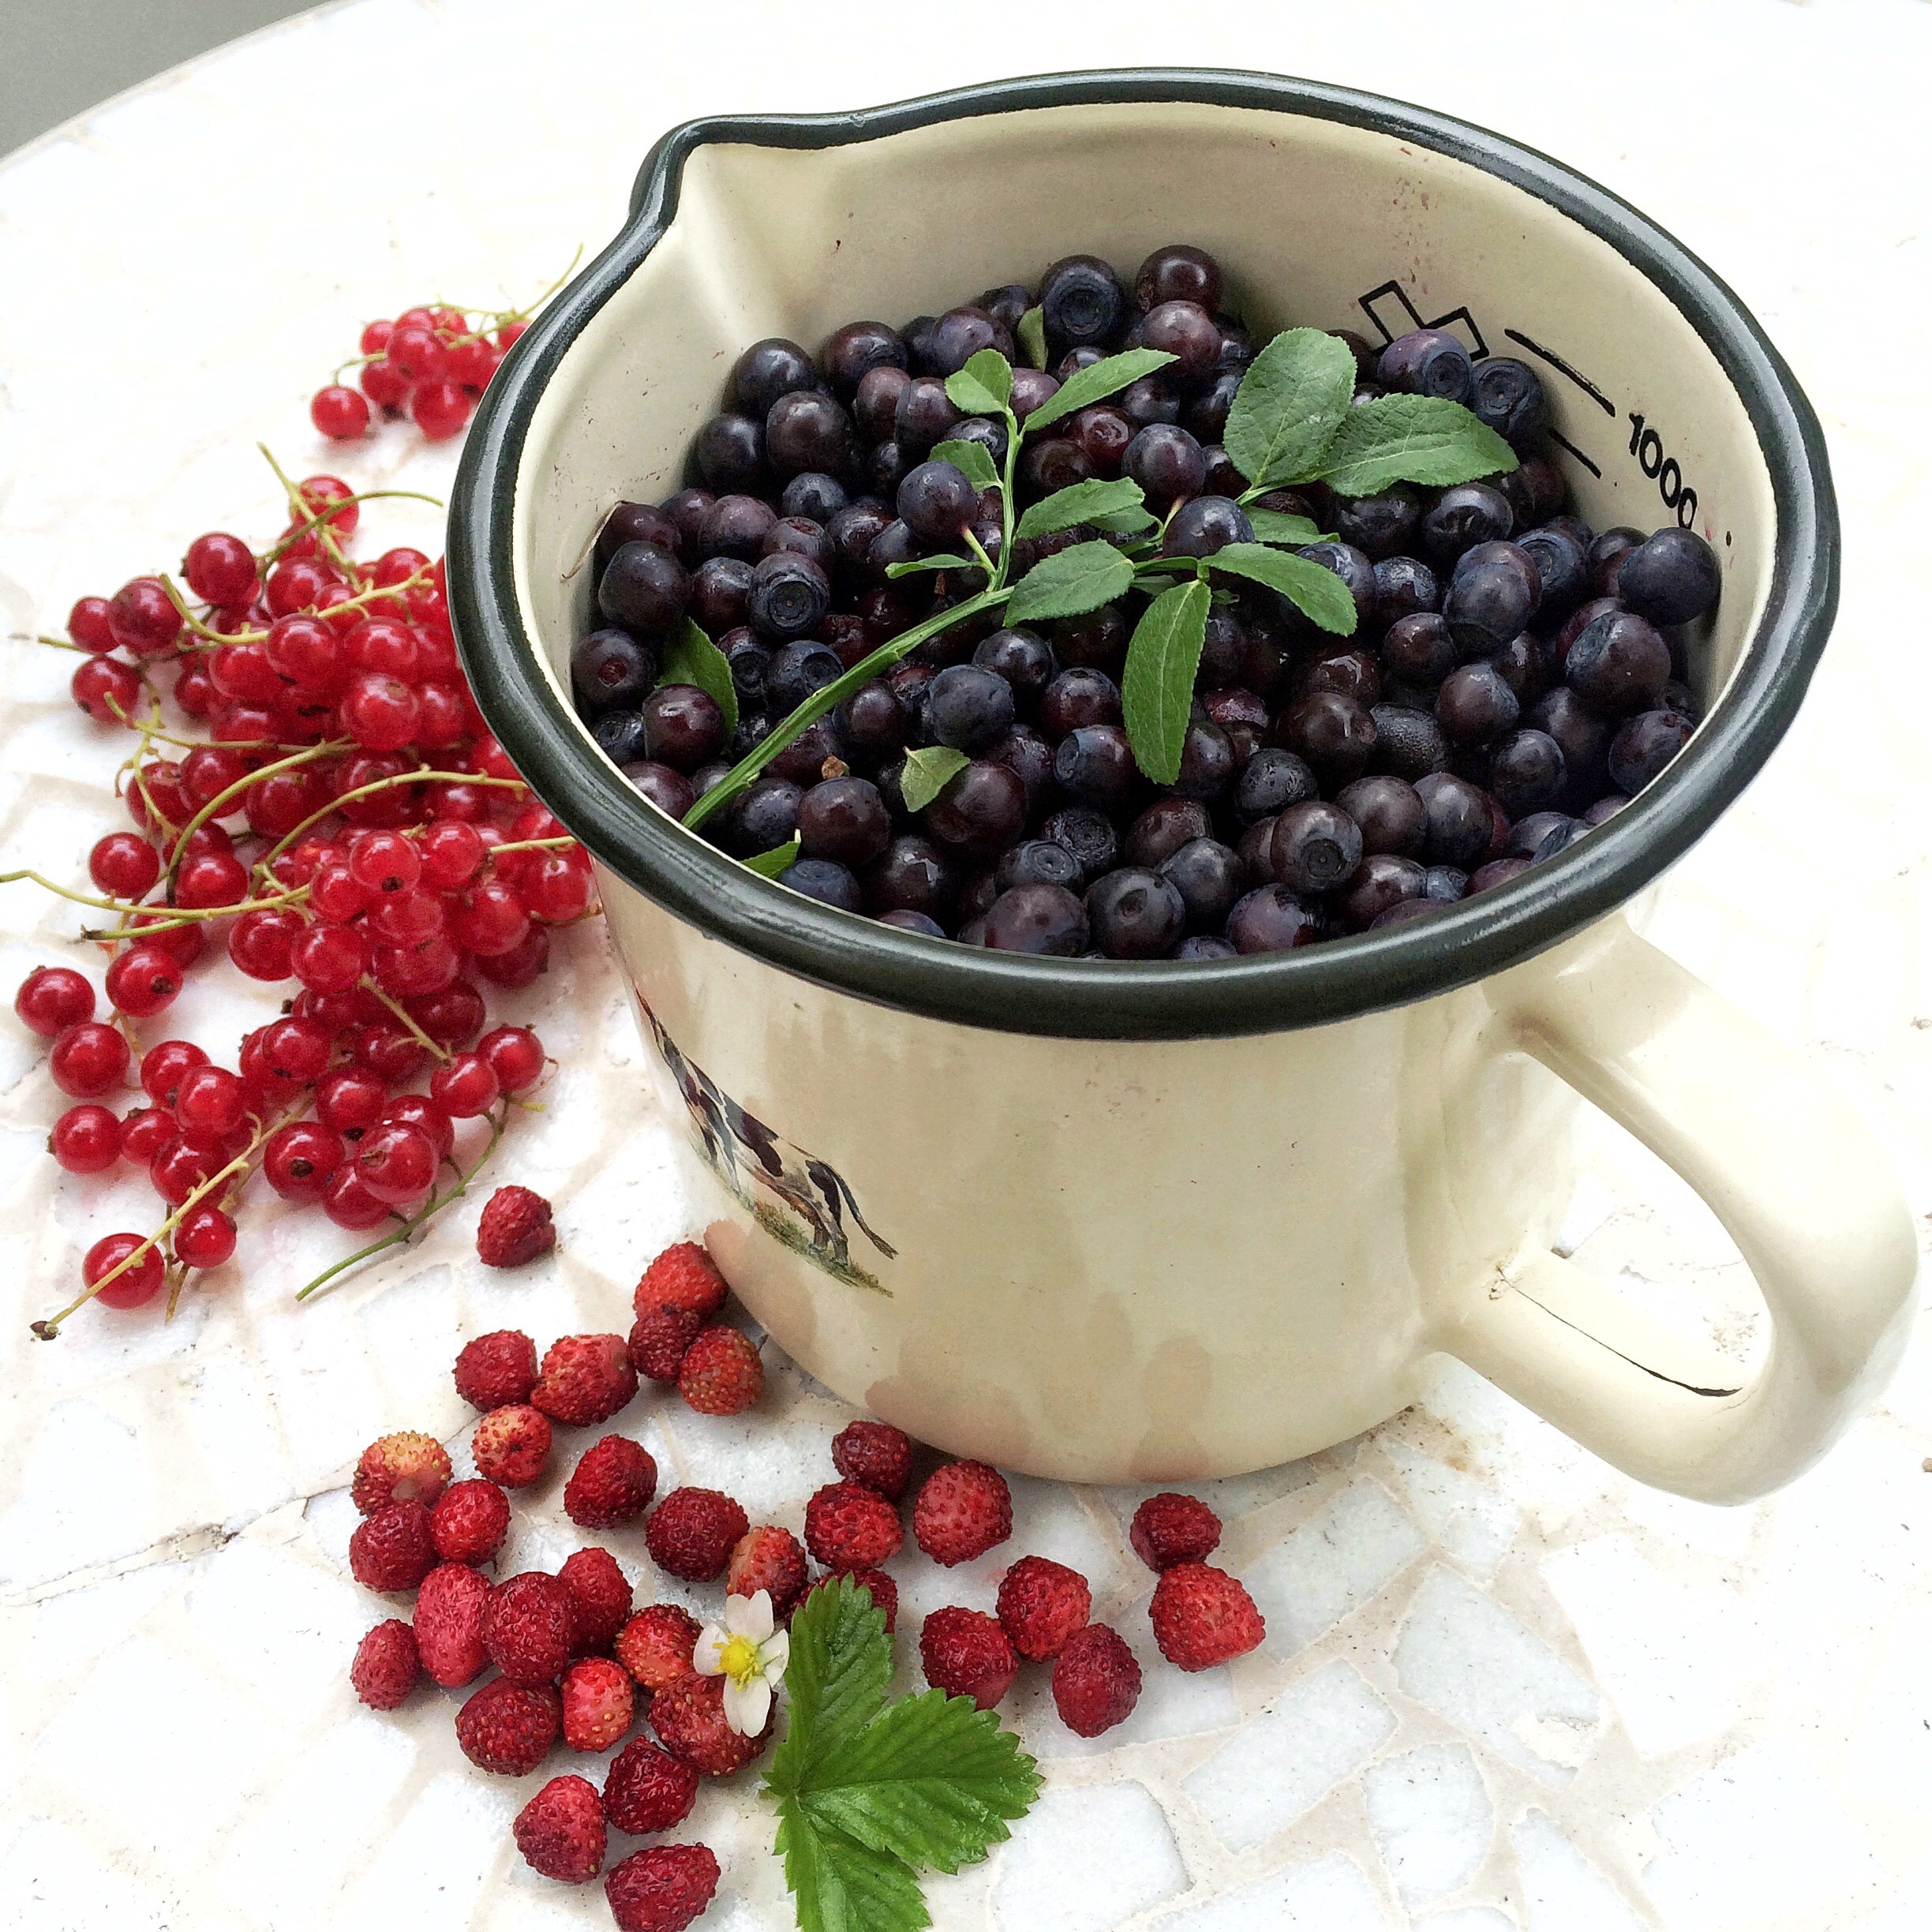
nature, plant, fruit, berry, summer, food, produce, autumn, breakfast, health, blackberry, blueberries, organic, swedish blueberry, heidelbeere, wild blueberries, organic food, organic blueberries, superbar, blaubeere, organic berries, healthy ba, frutti di bosco